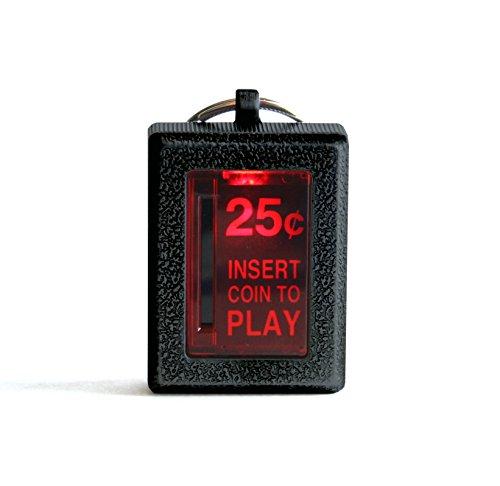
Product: RepliCade Insert Coin Keychain
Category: Toys & Games | Hobbies | Coin Collecting
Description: Arcade accurate 1:1 scale replica coin return button Keychain.
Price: $14.99